Blackball (film)

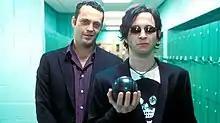
Cliff Starkey being presented by Rick Schwartz as the "bad boy of bowls".

Starkey is then picked up by sports agent Rick Schwartz (Vince Vaughn), where Starkey is re branded as the "bad boy of bowls", turning the normally sedate sport into a glitzy, in your face competition. Having defeated many lower key players in unofficial matches, using his variety of trick shots Starkey develops a romance with Kerry Speight (Alice Evans), Ray's daughter. Schwartz proposes a way to get the ban on Starkey lifted, by using this relationship, where the two are spotted by national press, setting Ray Speight to swear at a public address, causing the ban to be removed.